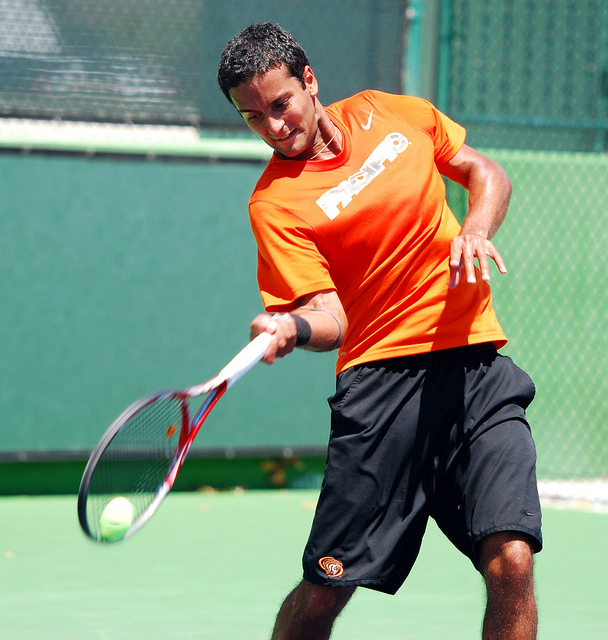
người đàn ông đang vung vợt tennis về phía bóng